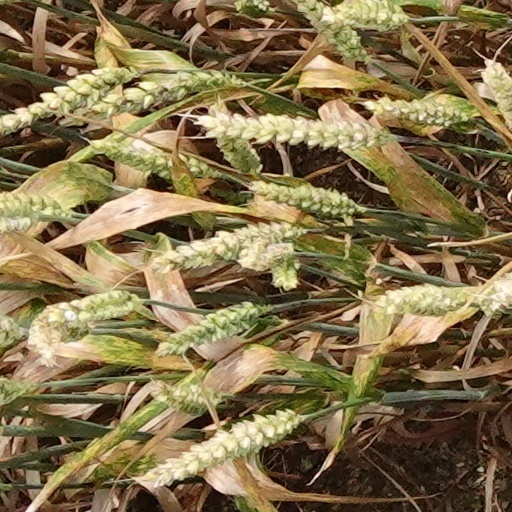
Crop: wheat